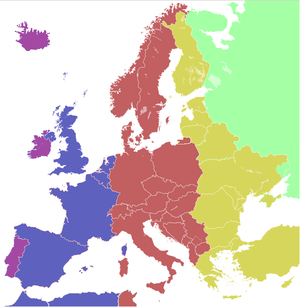
L'heure en France métropolitaine est, l'hiver, l'heure normale d'Europe centrale c'est-à-dire celle du fuseau horaire UTC+01:00 ; l'été c'est l'heure avancée d'Europe centrale c'est-à-dire celle du fuseau horaire UTC+02:00. La France métropolitaine vit à cette heure avancée du dernier dimanche de mars au dernier dimanche d'octobre.
L'heure d'été est un système consistant à ajuster l'heure locale officielle, en ajoutant une heure à celle du fuseau horaire dit « normal », pour une période allant généralement du début du printemps au milieu de l'automne, ce qui a pour effet de retarder l'heure à laquelle le Soleil se lève et se couche.
L’heure d'Europe de l'Ouest, est l'un des noms du fuseau horaire UTC+0, sans décalage par rapport au temps universel coordonné. Elle est souvent abrégée en WET, abréviation de l’expression anglaise Western European Time.
L'heure d'été d'Europe centrale ou heure avancée d'Europe centrale est le fuseau horaire UTC+2, en avance de deux heures par rapport au temps universel coordonné. Il est utilisé comme heure légale par certains pays d'Europe en été, lorsqu'ils appliquent l'heure d'été. Pendant le reste de l'année, ces pays utilisent l'heure normale d'Europe centrale UTC+1.
Un fuseau horaire est une zone de la surface terrestre qui observe une heure uniforme en tout lieu.
L'heure normale d'Europe centrale est l'un des noms du fuseau horaire UTC+1, en avance d'une heure par rapport au temps universel coordonné avec lequel il ne faut pas le confondre. C'est l'heure légale de certains pays d'Afrique et d'Europe. La plupart des pays appliquant l'heure d'été utilisent pendant la période correspondante, l'heure d'été d'Europe centrale.
L’heure normale d'Europe de l'Est est en avance de deux heures par rapport au temps universel coordonné. Elle est utilisée comme heure légale par certains pays d'Afrique, d'Europe et du Moyen-Orient pendant tout ou partie de l'année.